History of Abkhazia

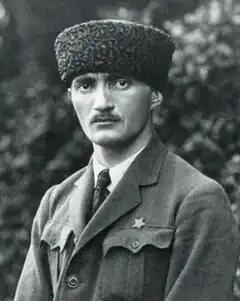
Nestor Lakoba, a Bolshevik leader of Abkhazia from 1921 to 1936

The Genoese established their trading factories along the Abkhazian coastline in the 14th century, but they functioned for a short time. The area was relatively spared from the Mongol and Timur's invasions, which terminated Georgia's "golden age". As a result, the kingdom of Georgia fragmented into several independent or semi-independent entities by the late 15th century. The Principality of Abkhazia was one of them, and was formed around 1463. The Principality of Abkhazia, whereas it acted as an independent state, was officially a vassal of the Kingdom of Imereti, following a treaty signed in 1490 splitting Georgia into three nations. The Abkhazian princes engaged in incessant conflicts with the Mingrelian potentates, their nominal suzerains, and the borders of both principalities fluctuated in the course of these wars. In the following decades, the Abkhazian nobles finally prevailed and expanded their possessions up to the Inguri River, which is today's southern boundary of the region. Several medieval historians like Vakhushti and a few modern ones claimed that the Kelasuri Wall was built by prince Levan II Dadiani of Mingrelia as a protection against Abkhaz.